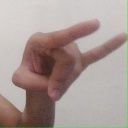
अक्षर: च